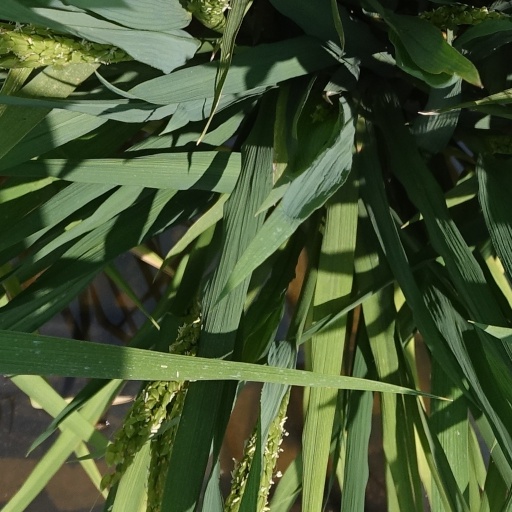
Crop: rice